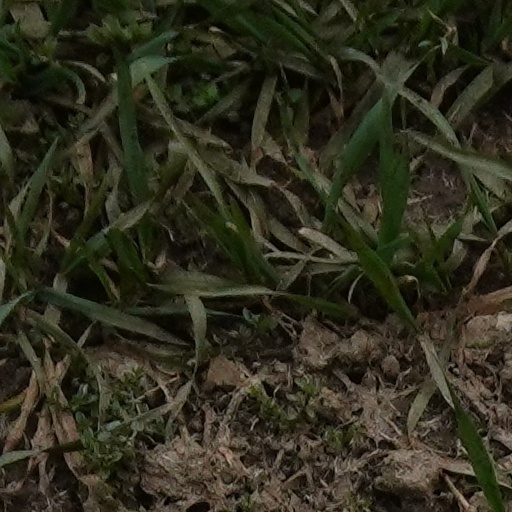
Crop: wheat